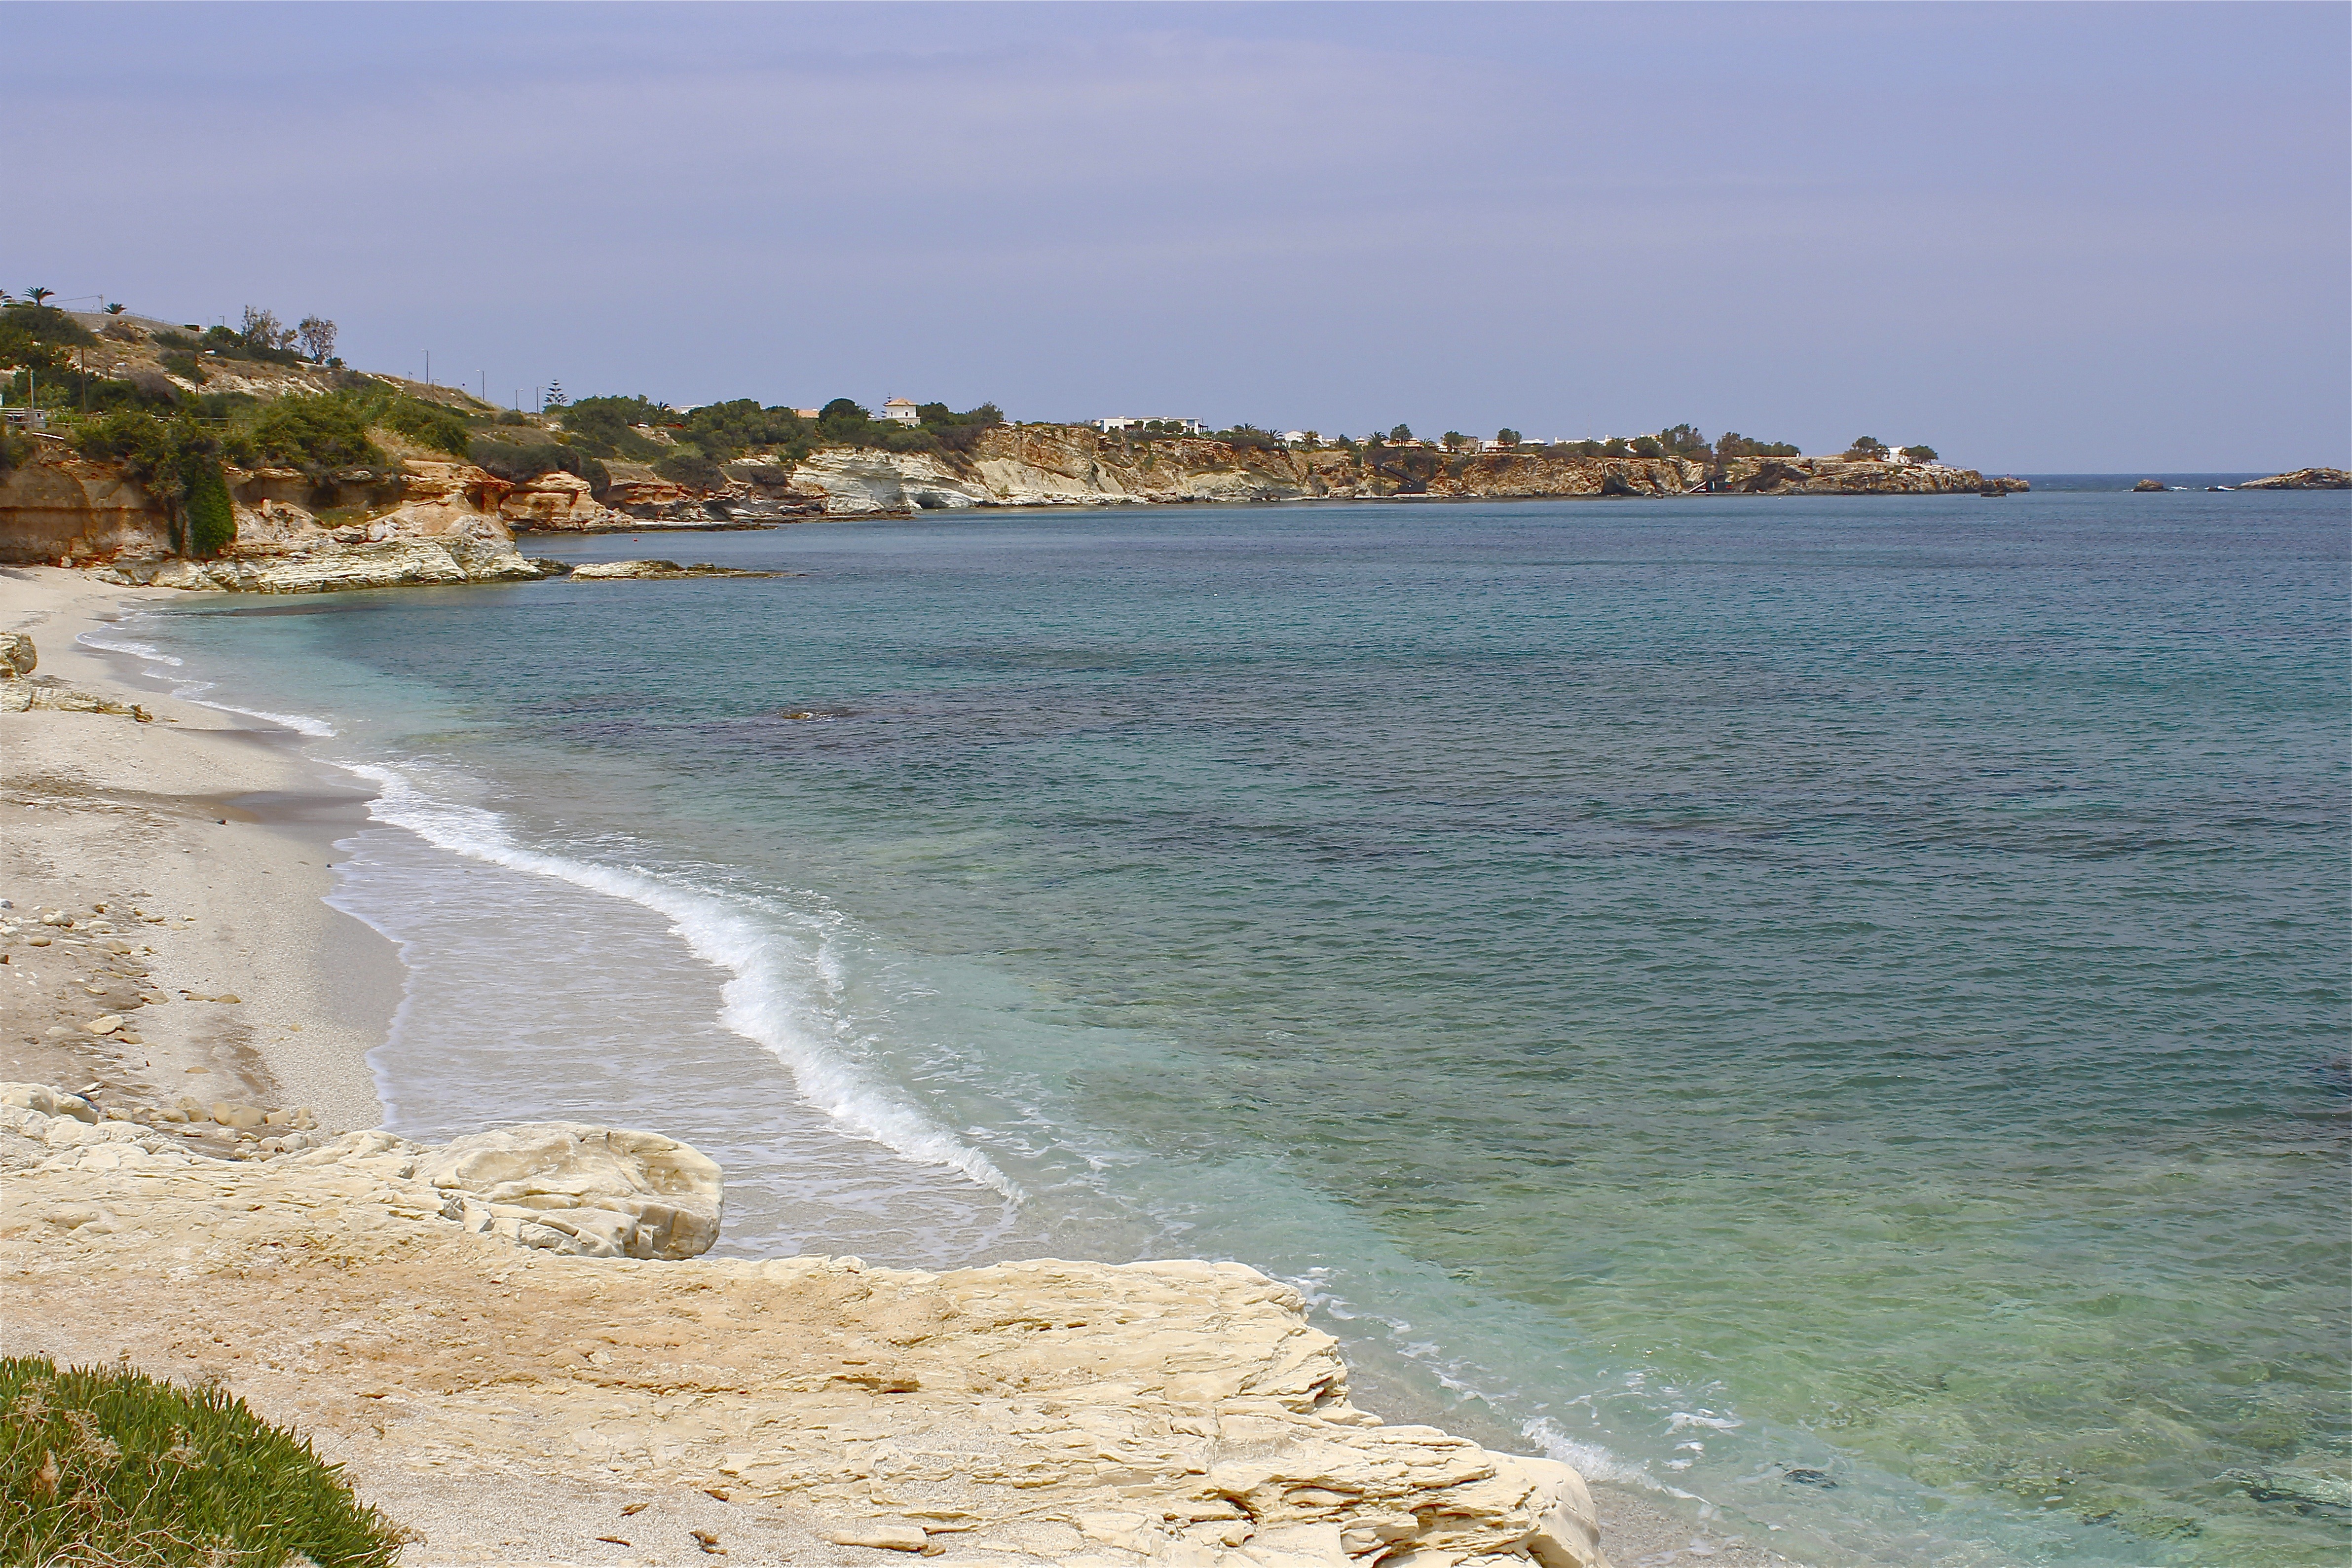
beach, sea, coast, water, sand, ocean, shore, wave, vacation, cliff, cove, bay, blue, terrain, body of water, cape, landform, wind wave